Harry Potter and the Prisoner of Azkaban (film)

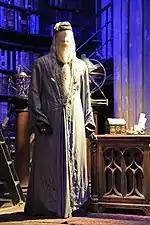
Albus Dumbledore's costume used in the film.

Cuarón wanted to establish a more mature tone in the characters' costumes and the sets. He explained, "What I really wanted to do was to make Hogwarts more contemporary and a little more naturalistic." He studied English schools and noted, "Each teenager's individuality was reflected in the way they wore their uniform. So I asked all the kids in the film to wear their uniforms as they would if their parents weren't around." Columbus considered the costumes changes as "a reflection of the character development within the books themselves" and their transition to teenagers. Whereas in the first two films the characters are constantly in their uniforms, in "Prisoner of Azkaban" the characters often wear modern street clothes. Rowling, who was consulted for this change, stated, "for me the cloaks and everything makes sense for the academic time but in personal time they would be wearing their own clothes." Jany Temime joined the film as costume designer, eventually working on all of the following instalments in the series.